Ned Brooks

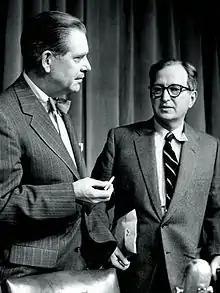
Brooks (left) with Lawrence Spivak, 1960

Ned Brooks (died April 13, 1969) was an American television and radio journalist who was moderator of NBC's "Meet the Press" on television from 1953 until 1965, and earlier on radio. Brooks is the second-longest tenured moderator of the program, after Tim Russert.